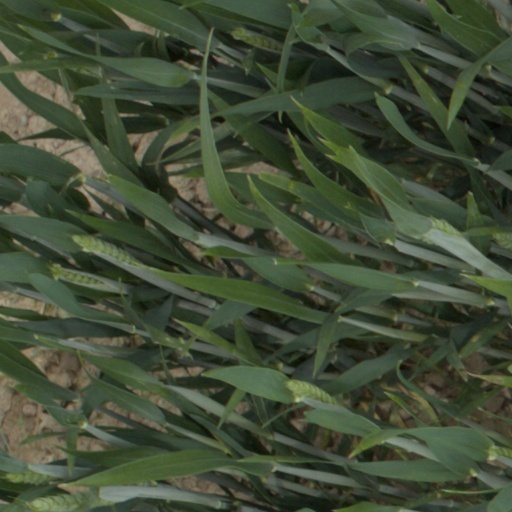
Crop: wheat